Beohar Rammanohar Sinha

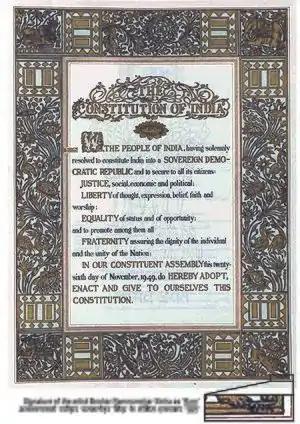

Rammanohar's most famous works include the illustrations on the pages of the original calligraphic manuscript of Constitution of India, including the complete Preamble-page, which were endorsed in 1949 by Nandalal Bose without any alteration whatsoever.